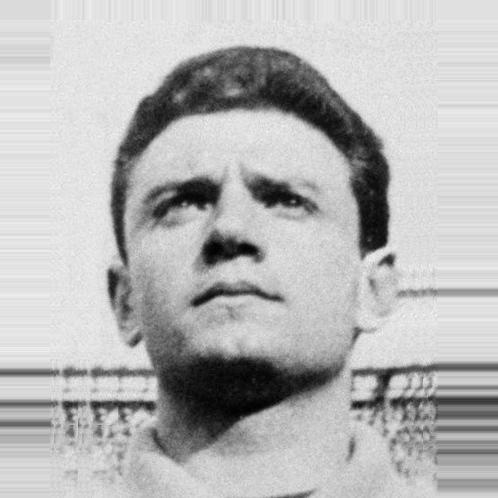
Age: 24